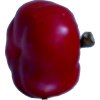
Label: red_pepper